Balinese textiles

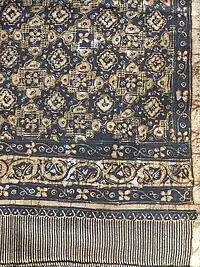
Old perada Kain panjang. The gold almost completely lost.

"Lamak" are long banners that are hung from "penjor" at the festival of "galungan" and in front of temples and shrines at other important festivals. The design of lamak generally has a stylized 'cili' figure at the top, represented by a triangular skirt, followed by a long pattered fields, ending in a row of "tumpal" The "cili" is often associated with Dewi Sri, the deity of fertility and prosperity. Despite her feminine form the figure should be understood as a symbol of both men and women. In most cases they are made from cross cut and applied palm leaf and therefore are quite perishable. Only occasionally are they made from cotton woven in a supplementary weave. In the western and northern parts of Bali, lamak are made of cloth and all textile techniques can be found from weaving, embroidery and appliqué.